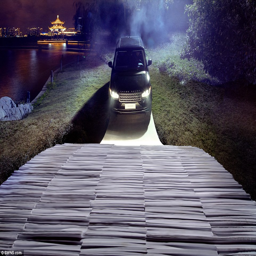
representatives of the suv say the lightweight design of the fourth - generation model played an important role in achieving this world first .